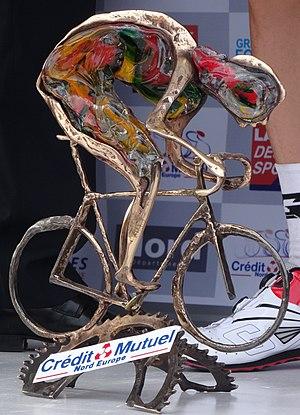
Reportage photographique réalisé le dimanche 7 septembre à l'occasion du départ et de l'arrivée du Grand Prix de Fourmies 2014 à Fourmies, Nord-Pas-de-Calais, France.